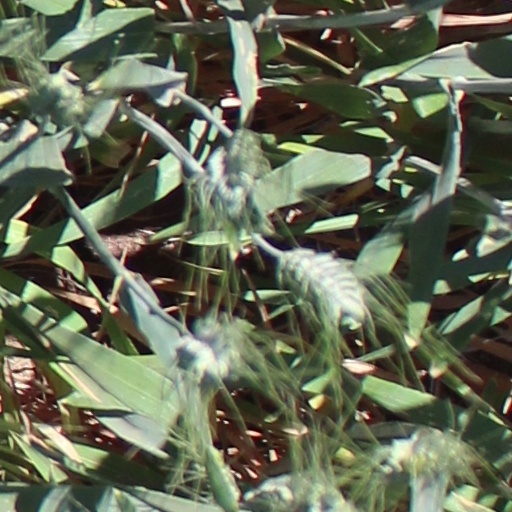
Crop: wheat